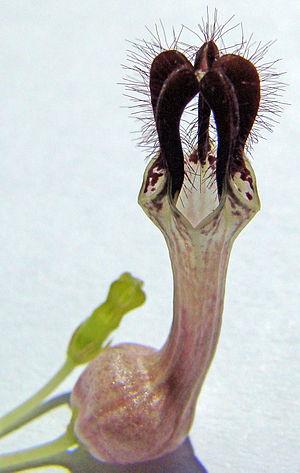
Ceropegia woodii est une espèce végétale de la famille des asclépiadacées.